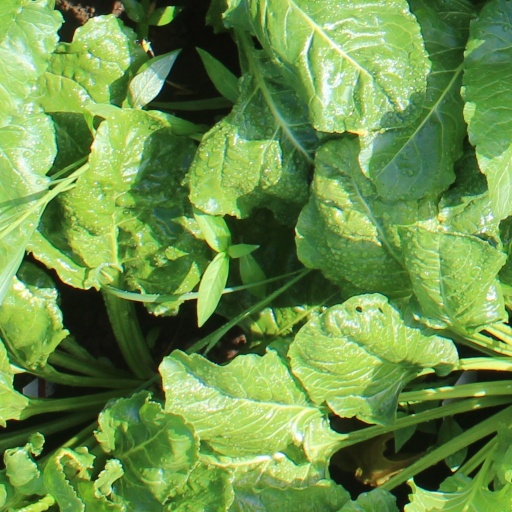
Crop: sugar beet